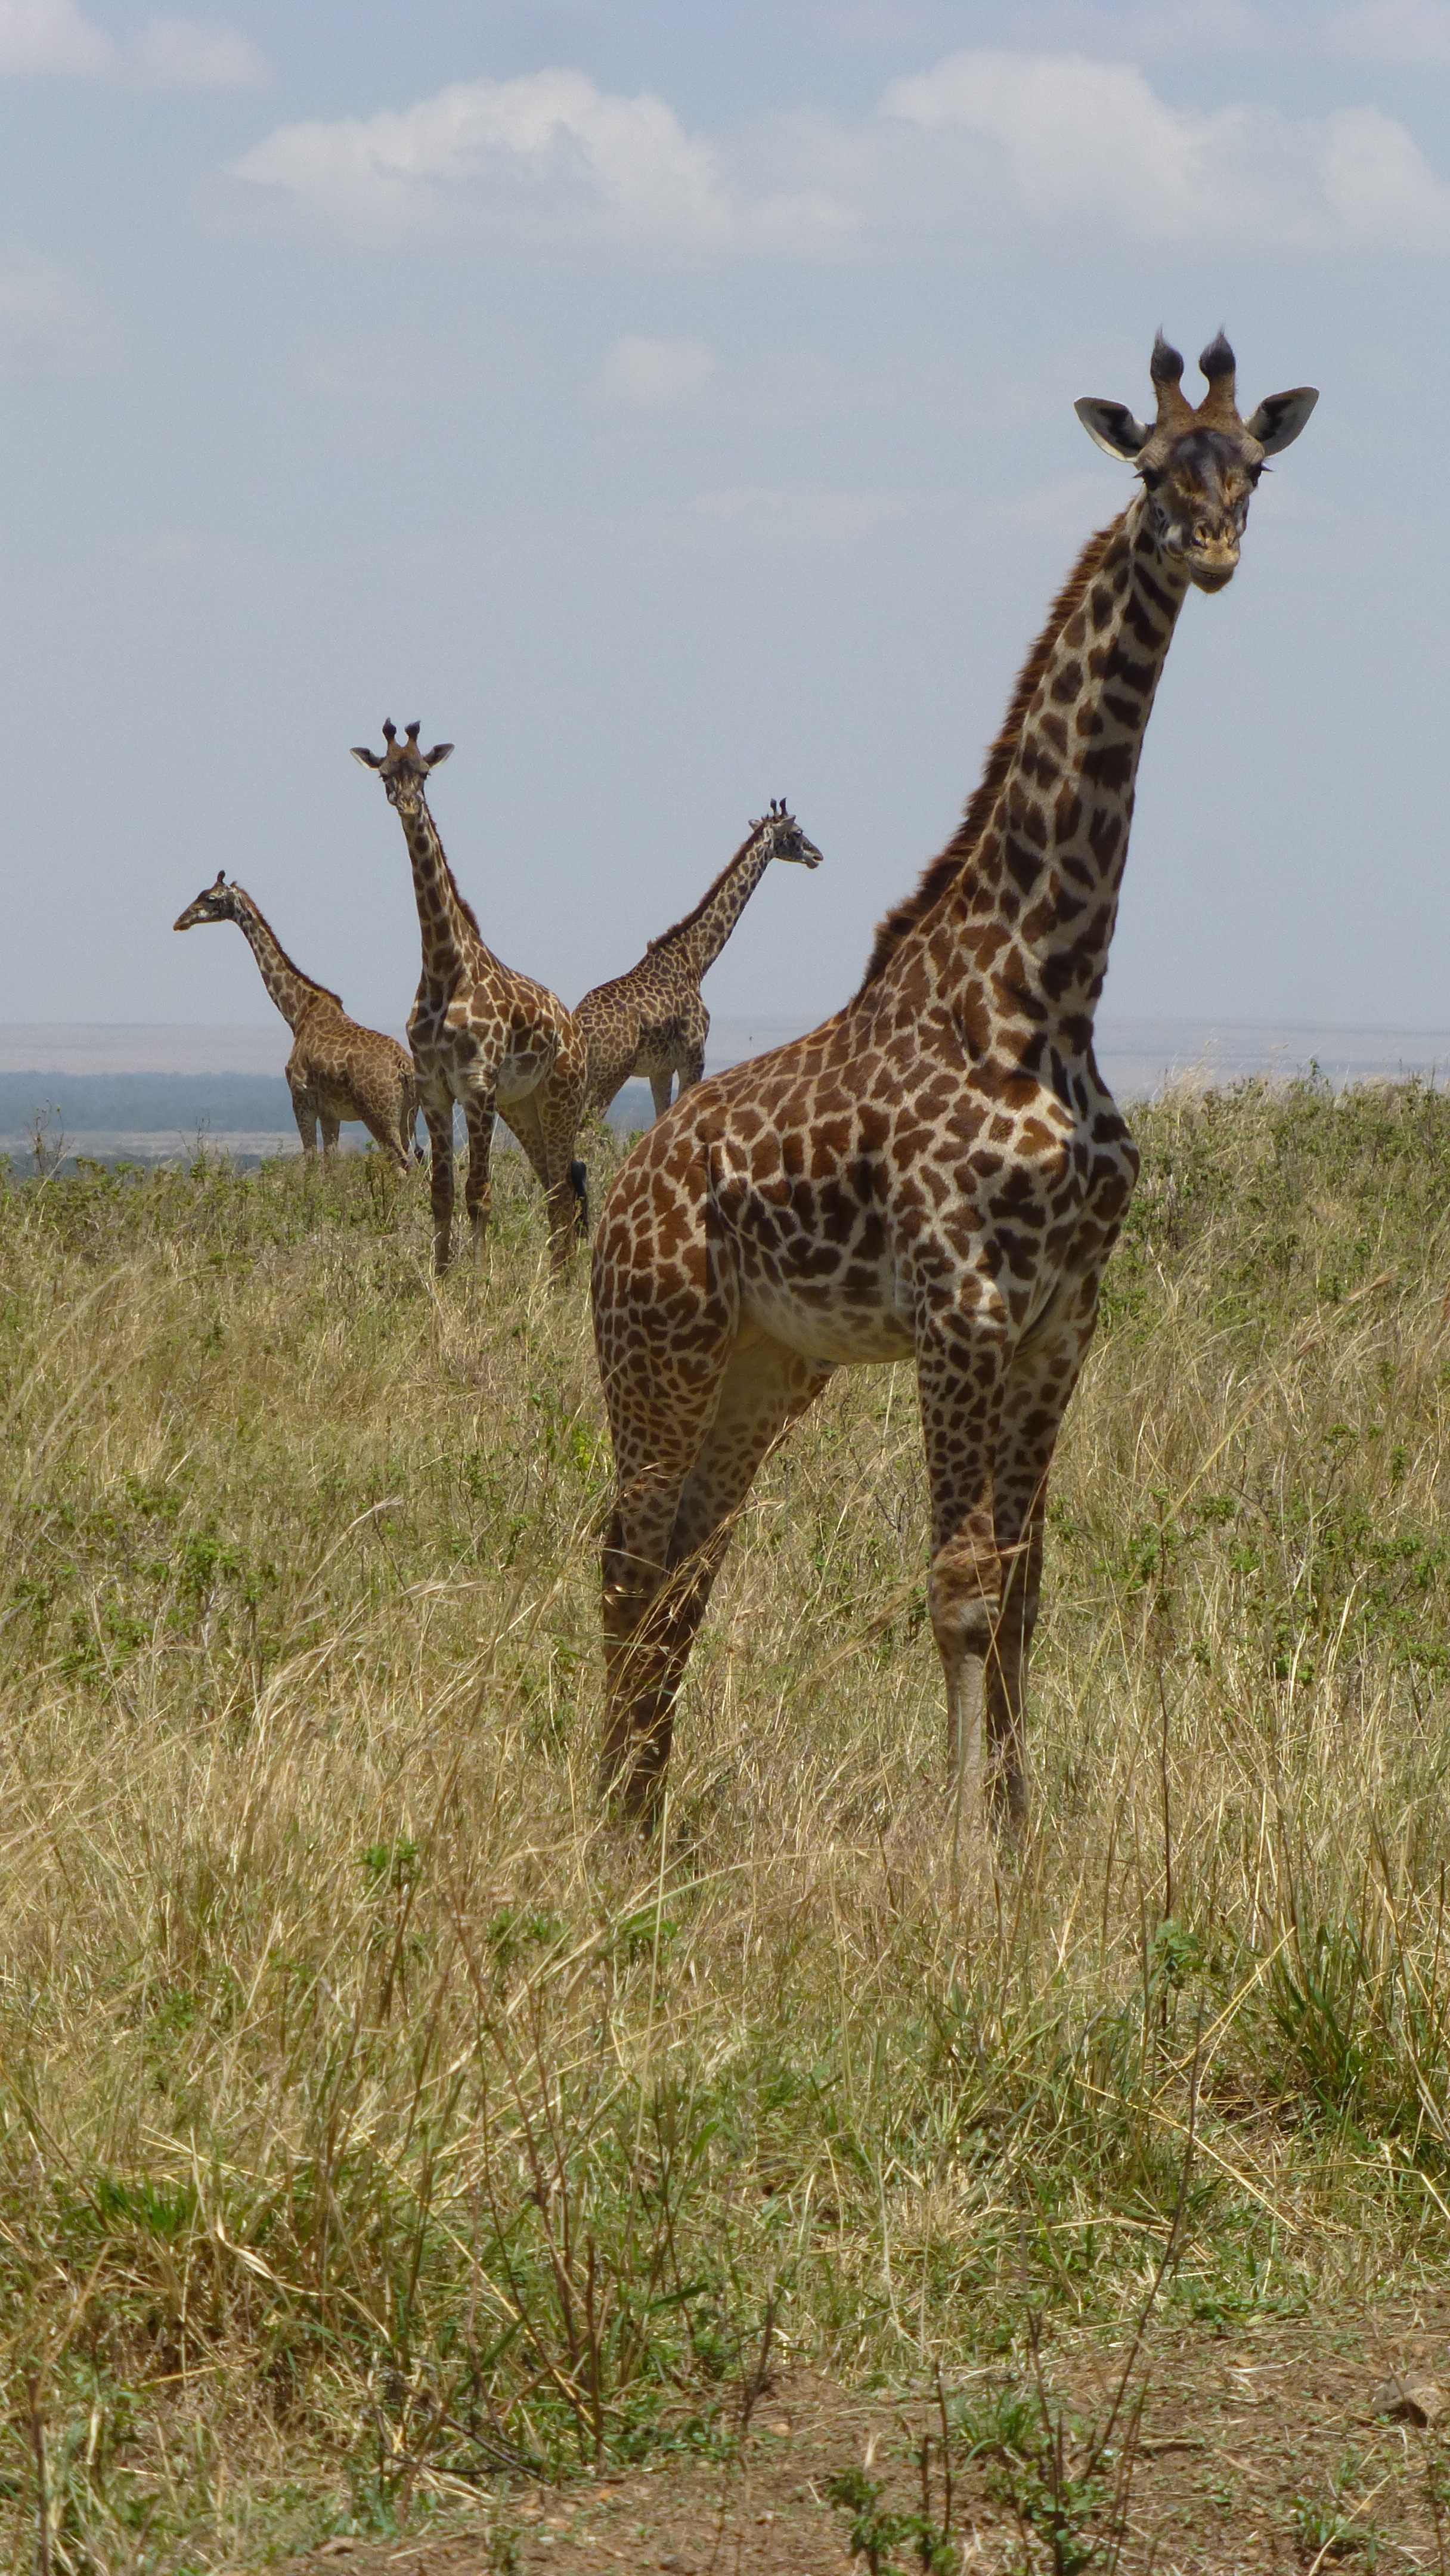
prairie, adventure, wildlife, africa, mammal, fauna, savanna, giraffe, grassland, vertebrate, giraffes, safari, kenya, giraffidae